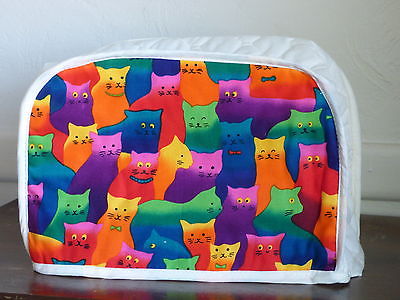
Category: toaster